Mark Howard (producer)

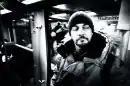
Mark Howard Berlin 2007

Mark Howard (born June 8, 1964 in Manchester, England) is a Canadian record producer, engineer, and mixer, who has worked with artists including Bob Dylan, Tom Waits, The Tragically Hip, Lucinda Williams, Willie Nelson, Marianne Faithfull, Emmylou Harris, U2, Peter Gabriel, R.E.M., Neil Young, Kaizers Orchestra and The Neville Brothers.